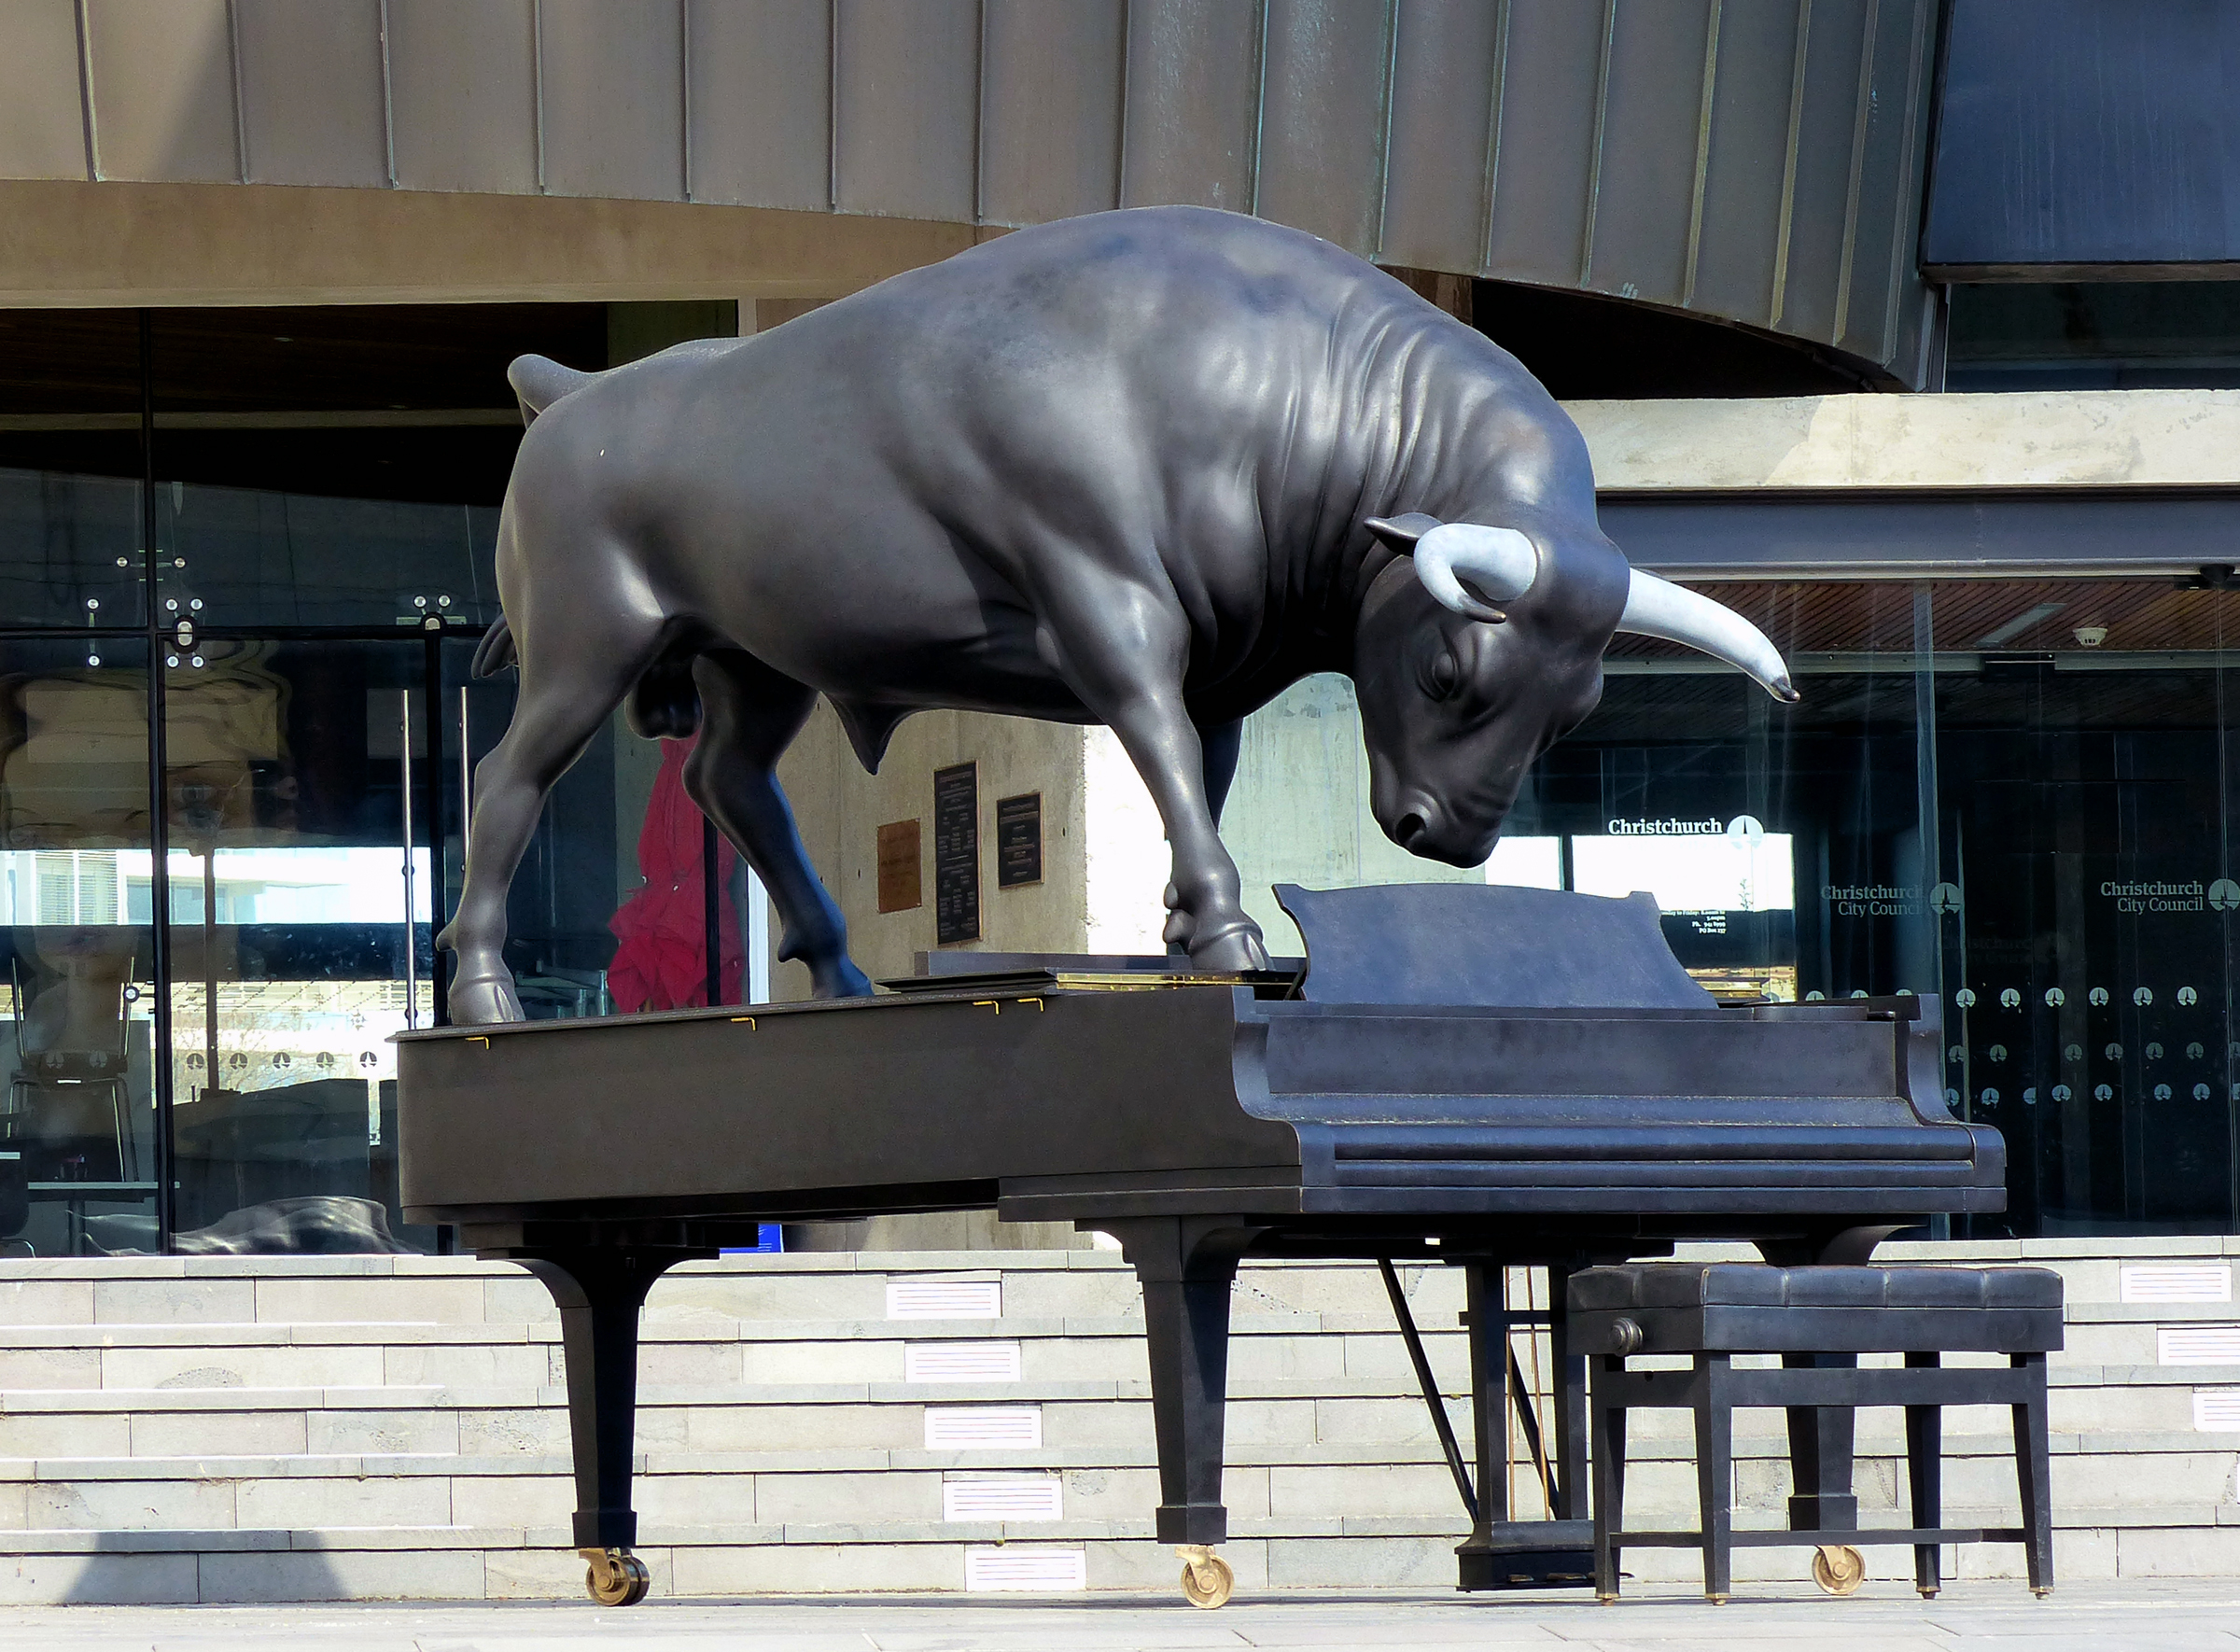
monument, statue, piano, bull, sculpture, art, bronze, tourist attraction, christchurch, publicartworks, panasonicdmcfz200, bronzebull